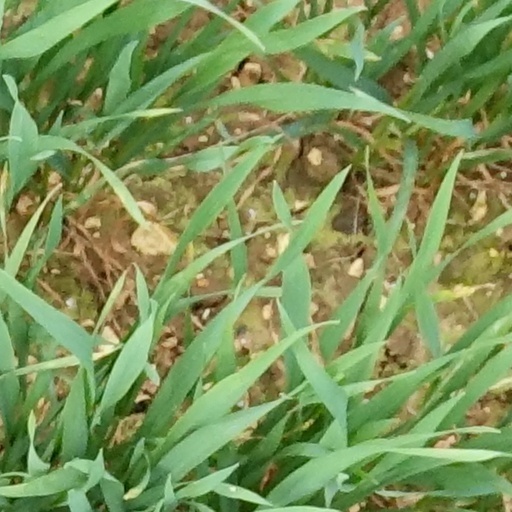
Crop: wheat